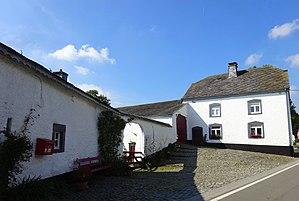
Ferme Lamborelle à Benonchamps
Benonchamps est un village belge de la ville de Bastogne situé en Région wallonne dans la province de Luxembourg.
Cette page regroupe l'ensemble du patrimoine immobilier classé de la ville belge de Bastogne.